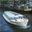
Label: ship